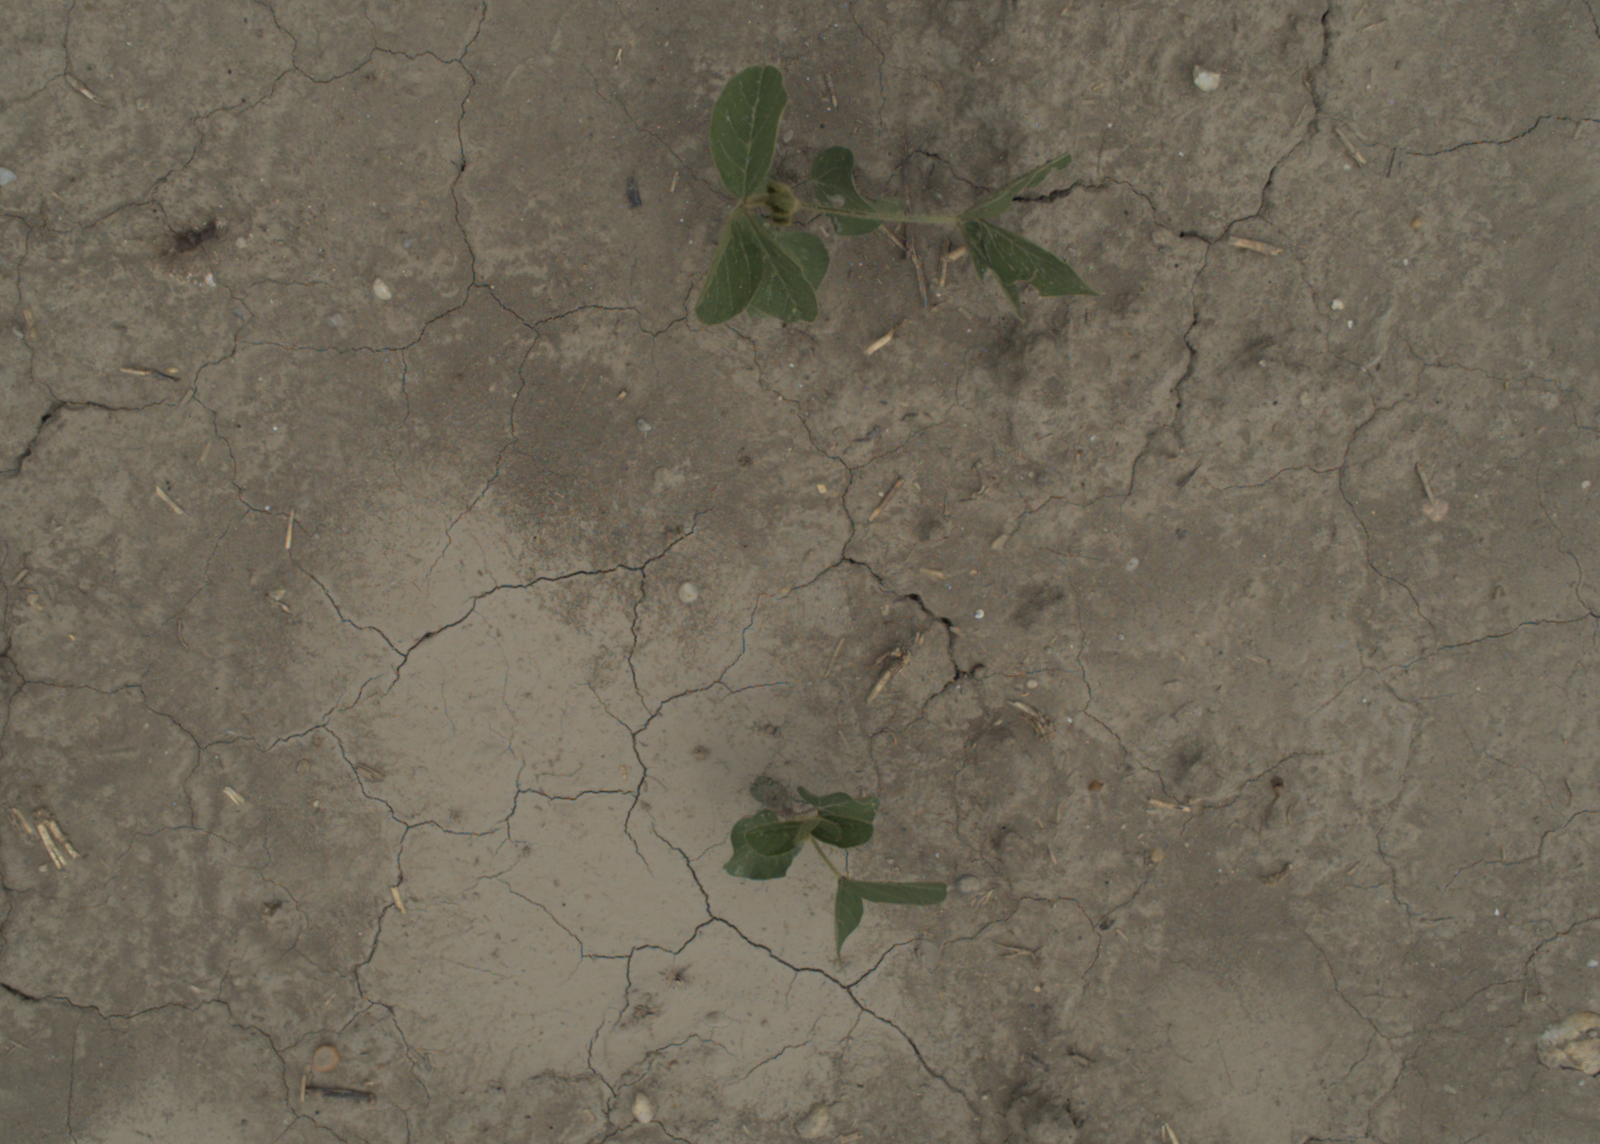
Capture date: 05.07.2021 13:14:14
Weather: cloudy
Wind: medium
Seeding date: 08.06.2021
Plant canopy height (mm): 961